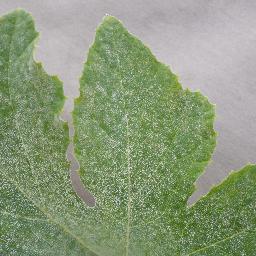
Label: Squash___Powdery_mildew